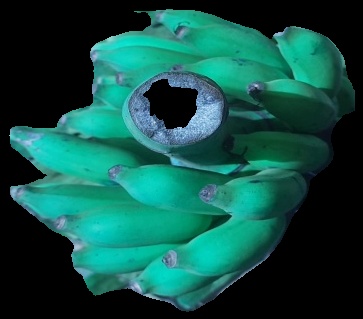
Variety: elakki-bale
Grade: grade3